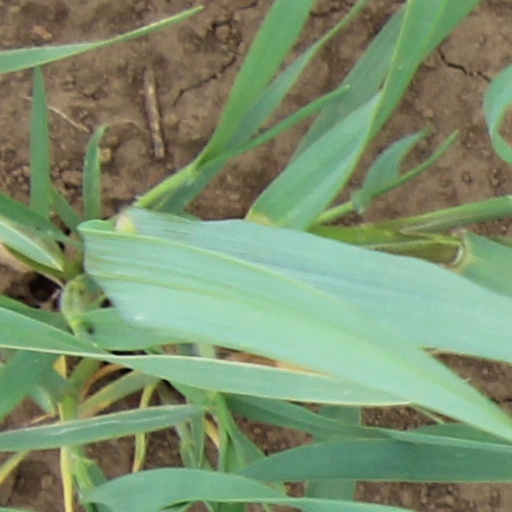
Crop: wheat